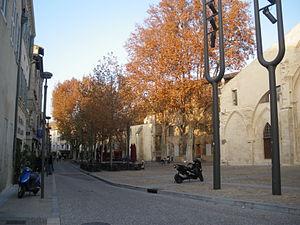
Place des Corps Saints, Avignon
Marie Robine, dite Marie d’Avignon ou Marie la Gasque, était une illuminée qui vécut pendant le Grand Schisme d'Occident. Issue d'une famille pauvre du Béarn, elle vint à Avignon pour obtenir la guérison de sa paralysie. Déclarée guérie, elle se mit à prophétiser lors de douze visions. Celles-ci ont été publiées, en 1986 par l'École française de Rome.